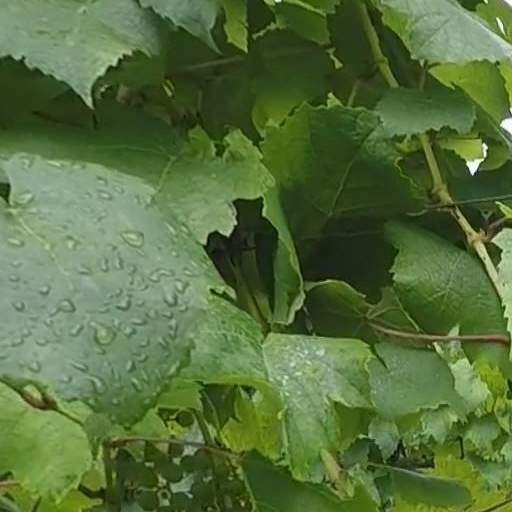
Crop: grape